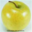
Label: apple